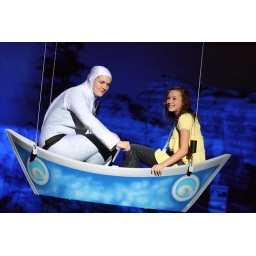
Away in the flying boat